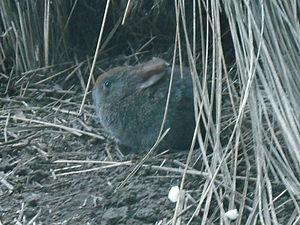
Le Lapin des volcans ou Lapin de Diaz. est une espèce de petit lapin vivant principalement dans les montagnes du centre du Mexique. Là-bas, il est connu sous le nom de « Zacatuche » ou « Teporingo ». C'est l'unique espèce du genre Romerolagus.
Voici la liste des espèces de mammifères indigènes signalés au Mexique. En septembre 2014, il y a 536 espèces de mammifères ou sous-espèces répertoriées. D'après les données de l'UICN, le Mexique a des espèces de mammifères non cétacés 23 % de plus que les États-Unis et le Canada réunis dans une zone seulement 10 % aussi large, ou la densité des espèces de plus de douze fois supérieure à celle de ses voisins du nord. La biodiversité des mammifères haute du Mexique est en partie le reflet de la vaste gamme de biomes présents sur ses gammes de latitude, climatiques et d'altitude, de la forêt tropicale de plaine de désert tempéré à montane forêt de la alpage. L'augmentation générale de la biodiversité terrestre se déplaçant vers l'équateur est un autre facteur important dans la comparaison. Mexique comprend beaucoup de la Mésoamérique et bois de pins et chênes de Madrean points chauds de la biodiversité. Du point de vue biogéographique, la plupart du Mexique est lié au reste de l'Amérique du Nord dans le cadre de l'écozone néarctique. Toutefois, les plaines du Sud du Mexique sont liées avec l'Amérique centrale et l'Amérique du Sud dans le cadre de l'écozone néotropique.
L’État de Mexico est un État du Mexique situé au centre du pays et dont la capitale est Toluca. Avec plus de 17.3 millions d'habitants en 2017, il constitue l'État le plus peuplé du pays.